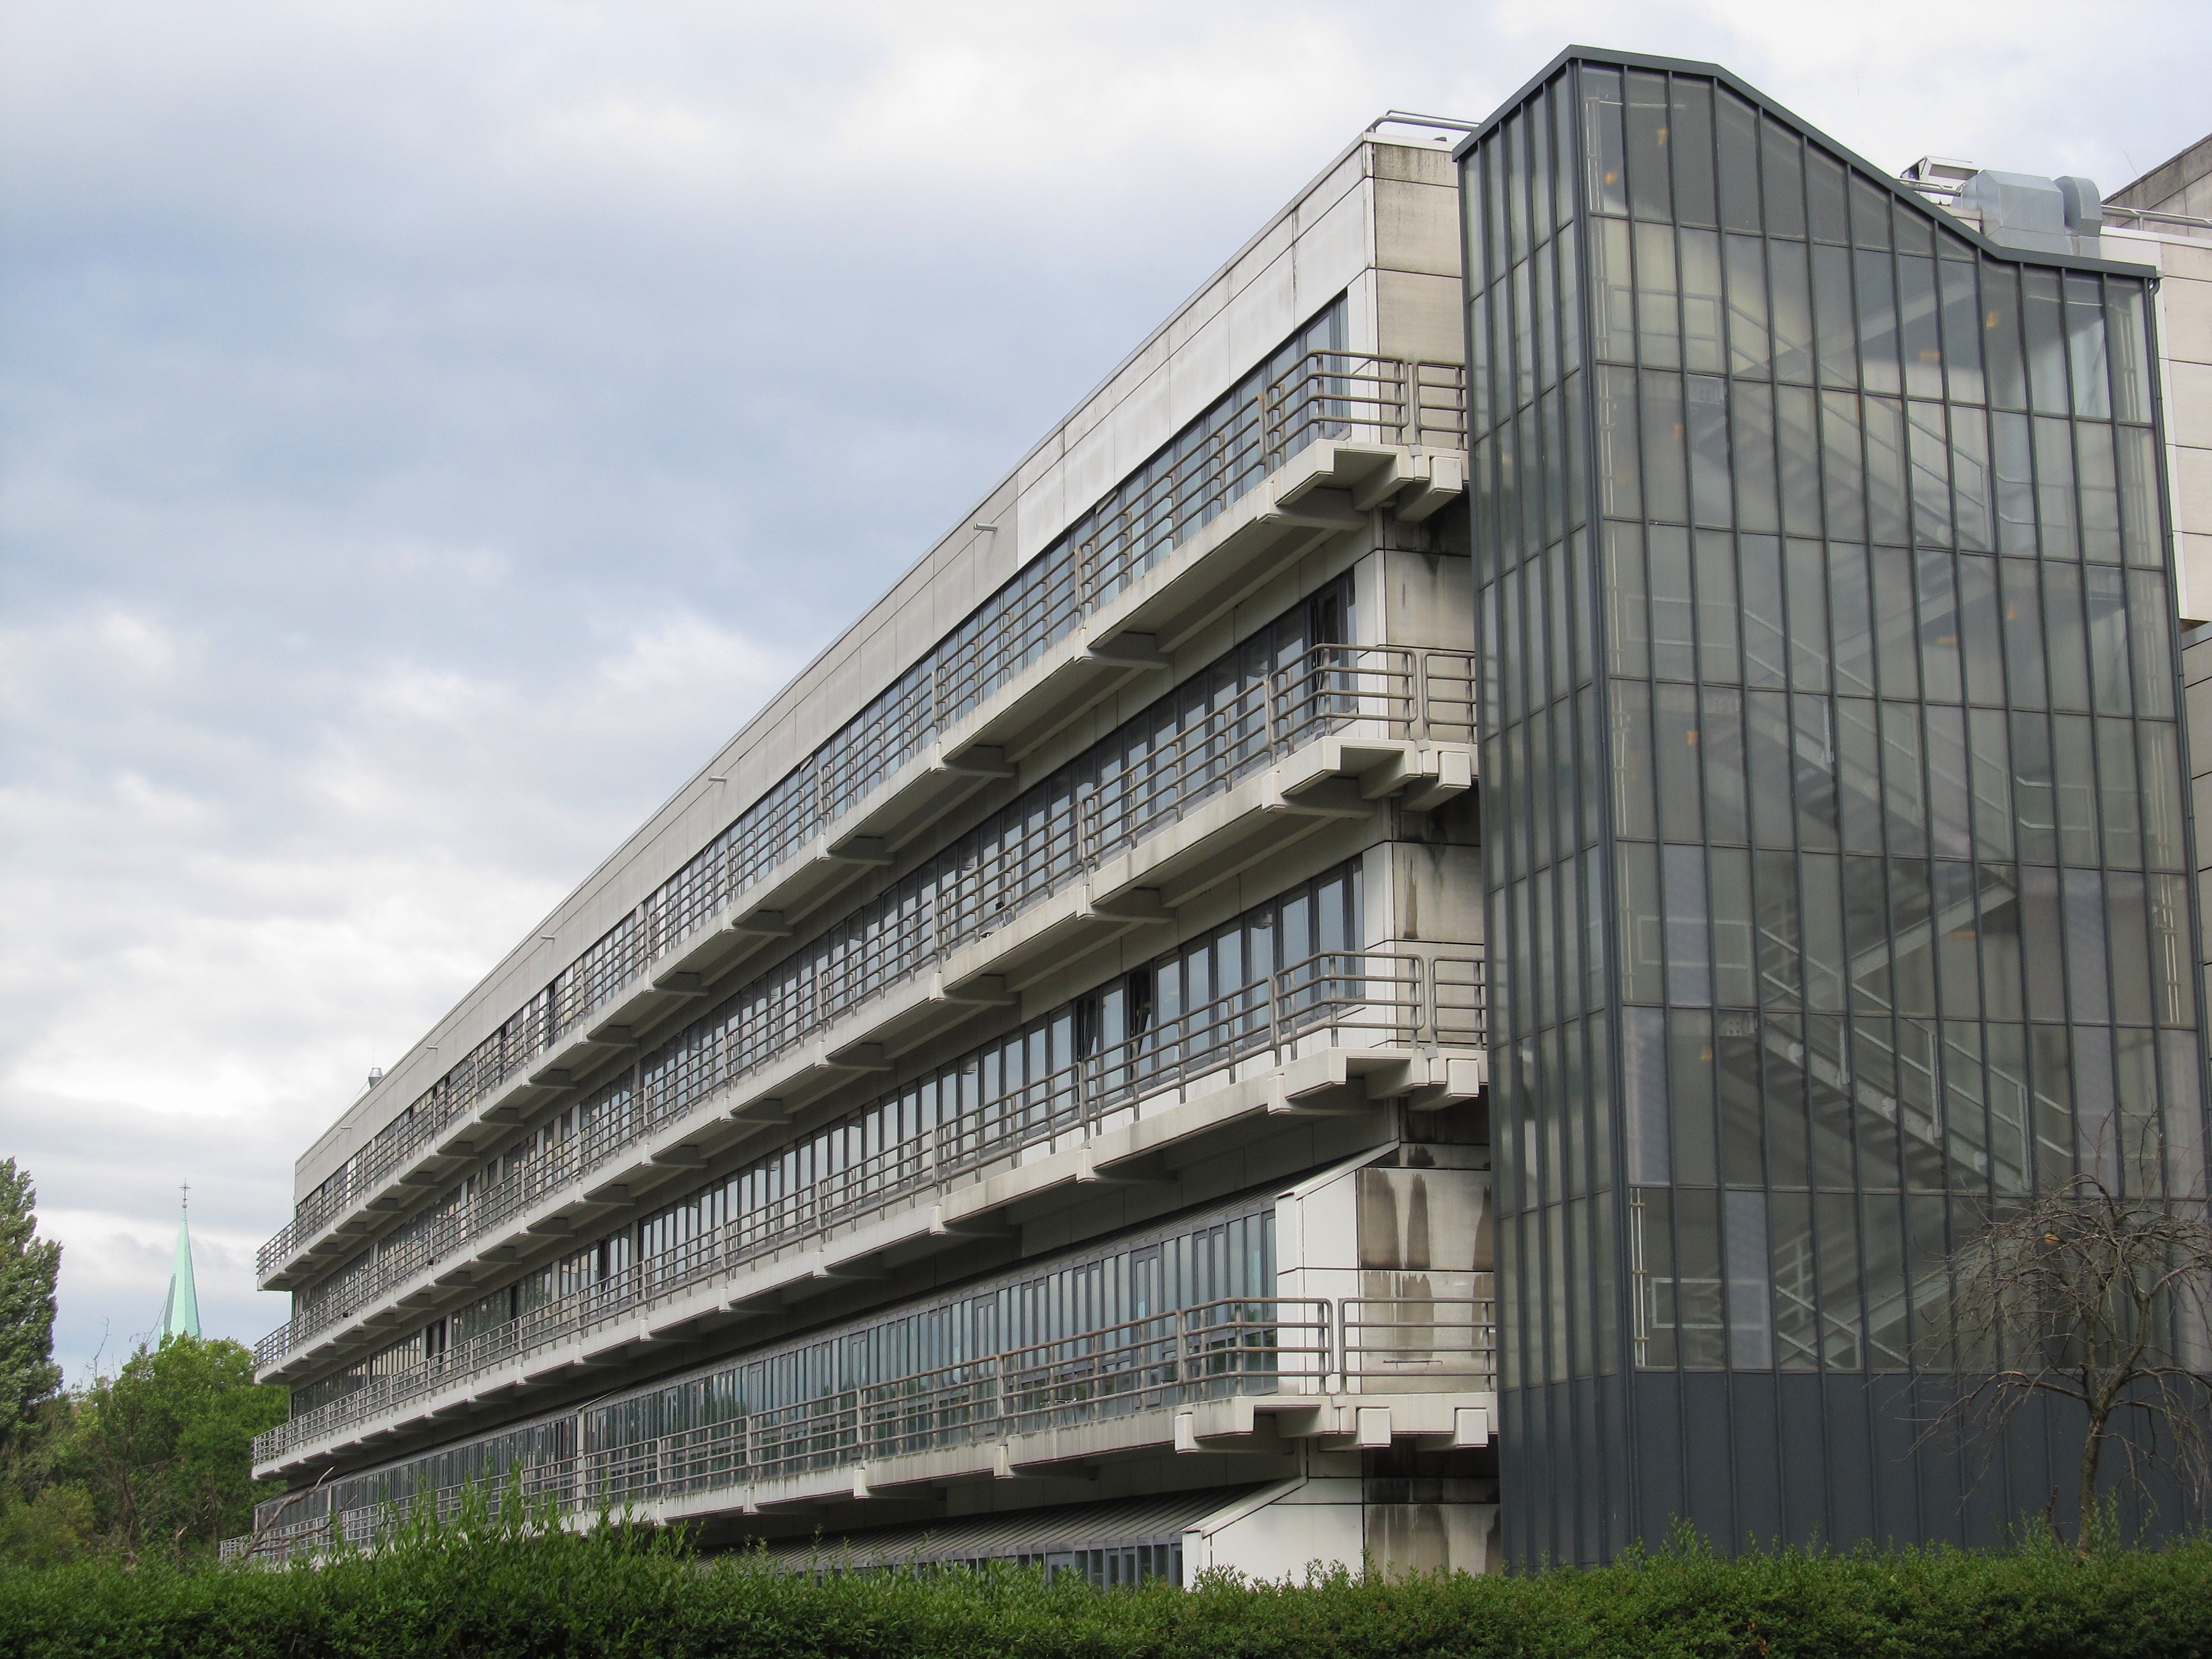
architecture, structure, sky, glass, building, city, urban, facade, professional, tower block, outside, clouds, germany, berlin, commercial building, headquarters, cities, condominium, real estate, residential area, brutalist architecture